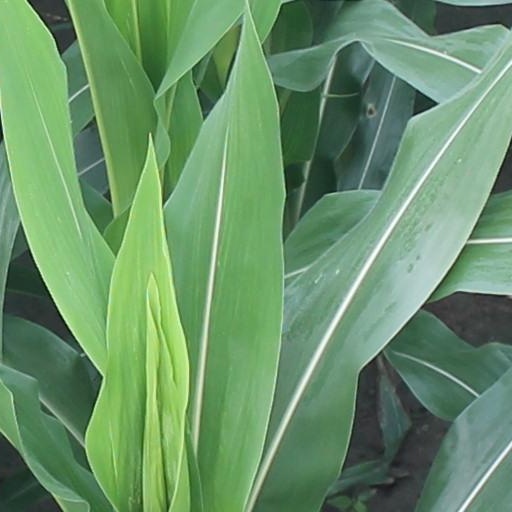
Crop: maize; corn